Surabaya

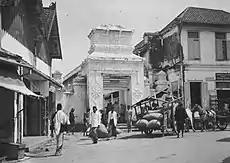
Ampel Mosque built in 1421

The Surabaya area was once the main gateway to the capital of the Majapahit Kingdom from the sea, at the mouth of "Kali Mas" river. The anniversary of the city of Surabaya was set on May 31, 1293, commemorating the victory of the Majapahit led by Raden Wijaya against the Mongol invasion. Mongol troops who came from the sea were described as "Sura" (sharks/brave) and Raden Wijaya's troops who came from the land were described as "Baya" (crocodiles/danger), literally translating to brave to face the dangers that come threatening. So the day of victory is commemorated as the anniversary of Surabaya.